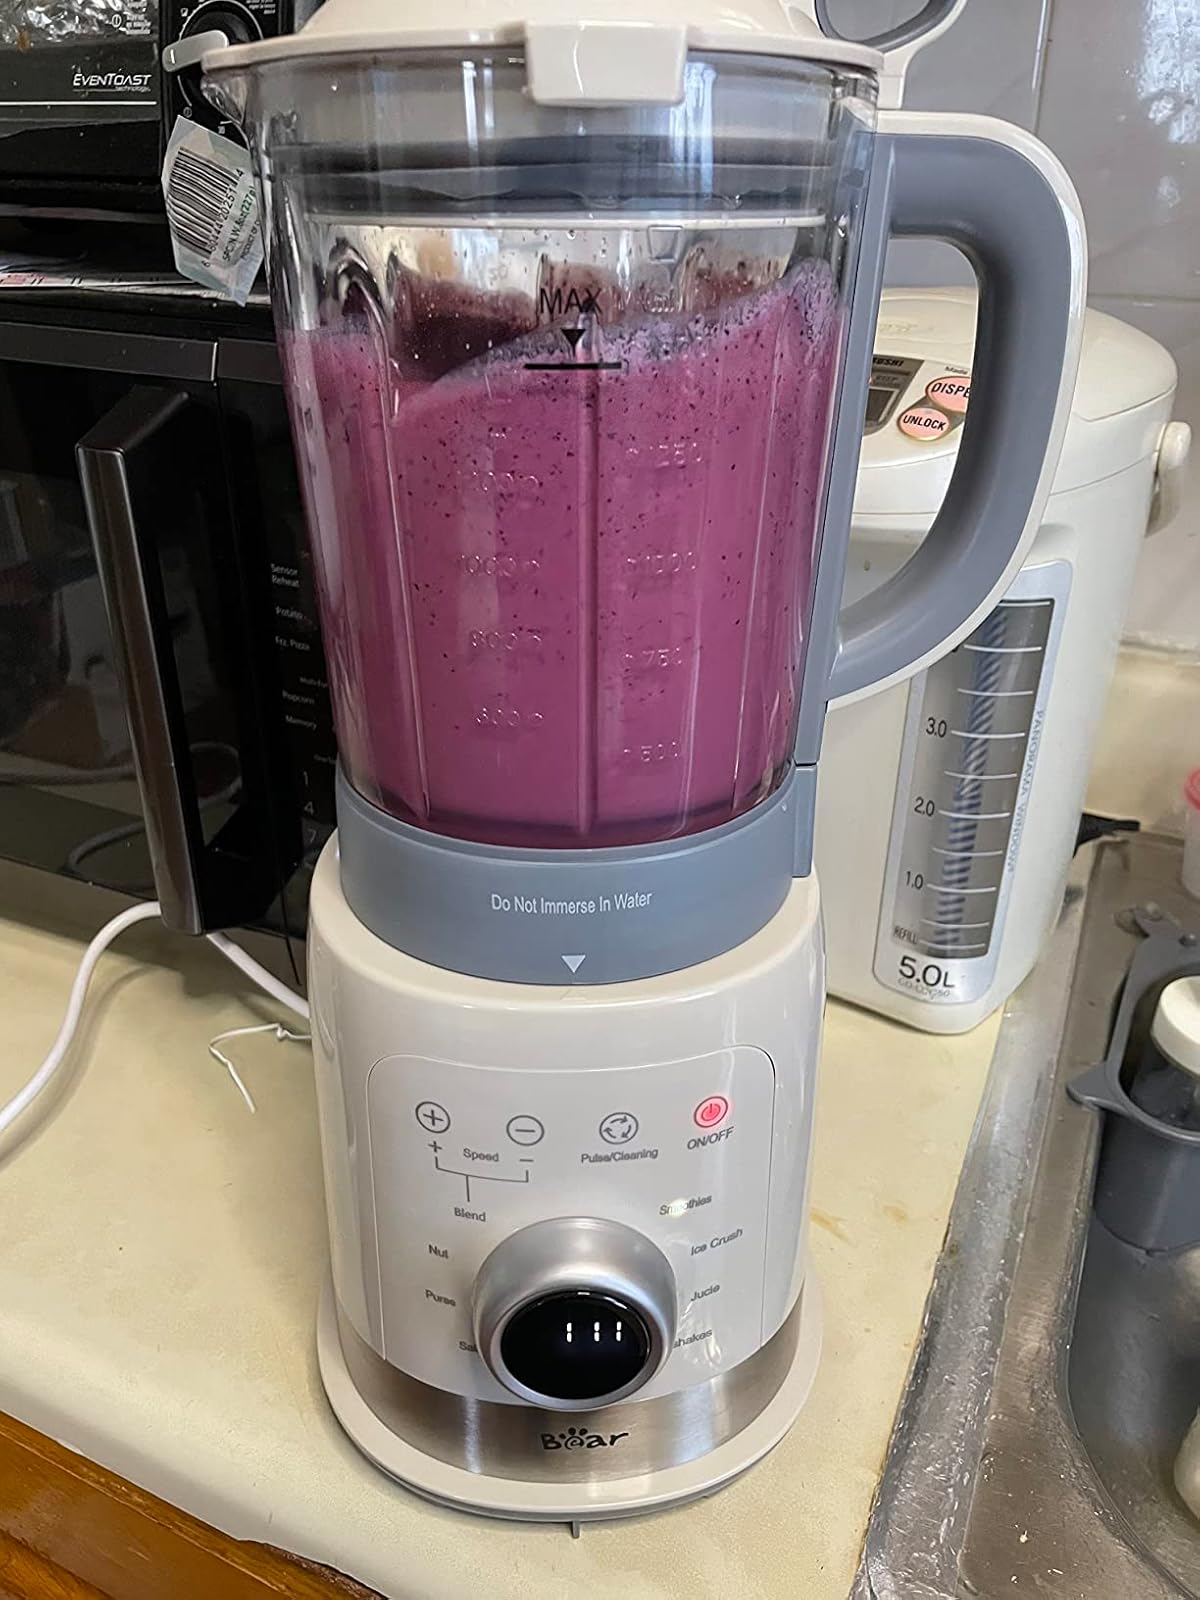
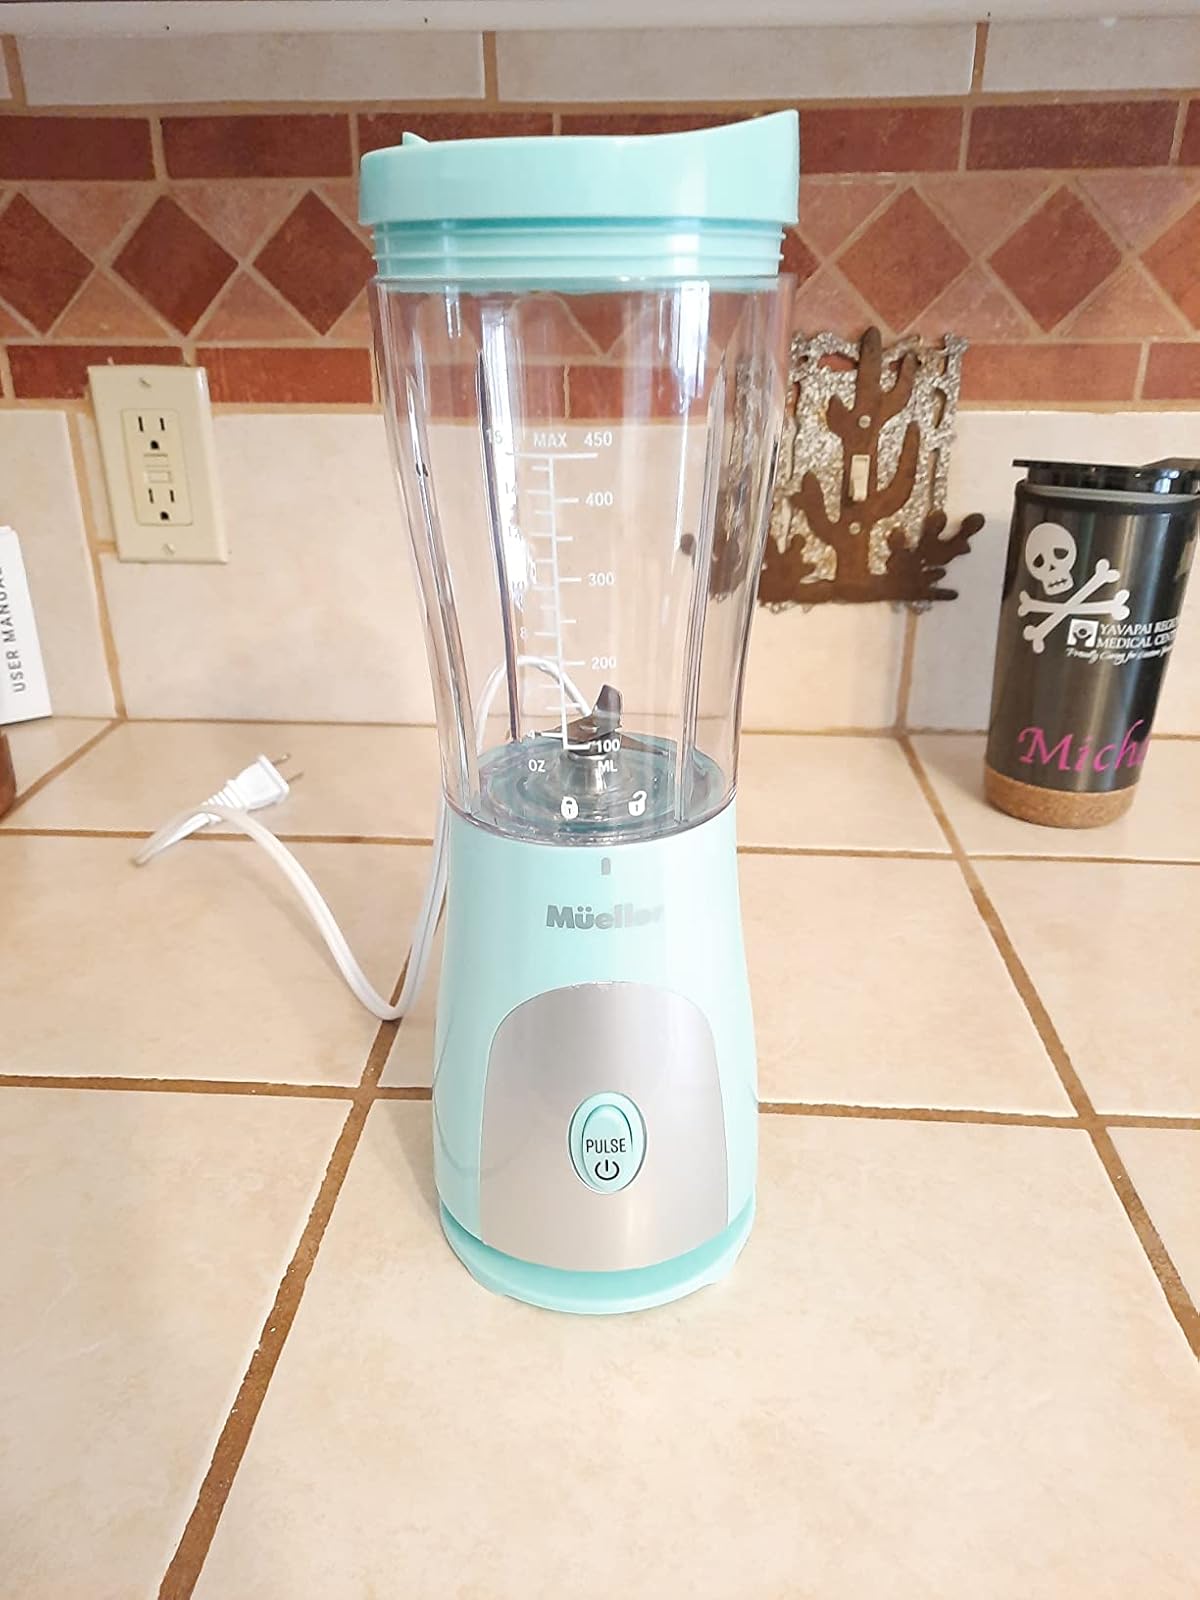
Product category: items_blender
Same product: no